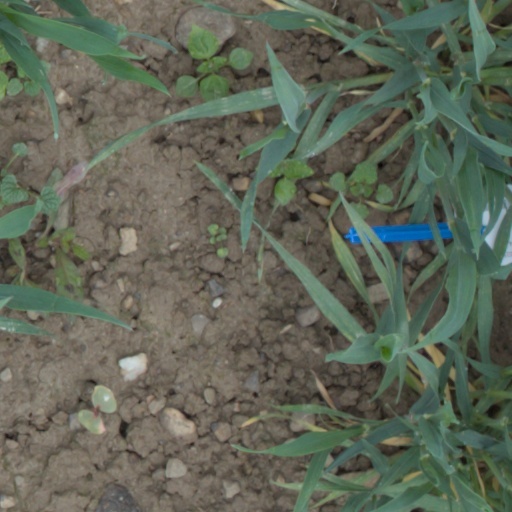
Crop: wheat